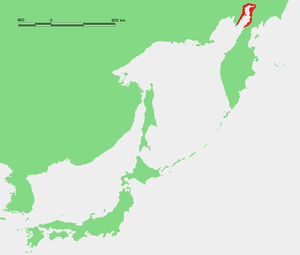
Le golfe de Penjina ou golfe de la Penjina, en russe : Пе́нжинская губа́, Penjinskaïa gouba, est une profonde échancrure située au nord-est de la mer d'Okhotsk, entre l'oblast de Magadan et la péninsule du Kamtchatka, à l'est de la Russie.